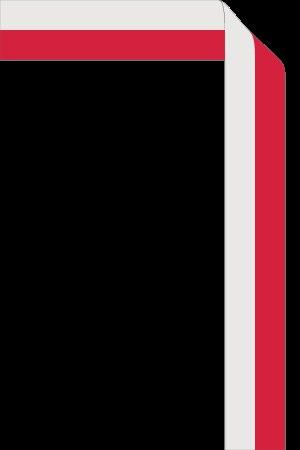
Le drapeau de la Pologne est l'un des symboles nationaux de la République de Pologne. Conformément à la loi du 31 janvier 1980 relative au blason, aux couleurs et à l'hymne de la République de la Pologne et aux sceaux nationaux, il s'agit d'un tissu rectangulaire paré des couleurs nationales arrangées en deux bandes horizontales de surface égale, la première blanche et la seconde rouge. Ces deux couleurs sont définies dans la Constitution polonaise comme les couleurs nationales. Deux versions du drapeau existent, avec ou sans les armoiries de la Pologne au milieu de la bande blanche. La version défacée, avec les armoiries, est réservée par la loi aux usages officiels à l'étranger ou en mer. L'enseigne navale est quant à elle un drapeau similaire avec une échancrure au milieu à l'extrémité droite.